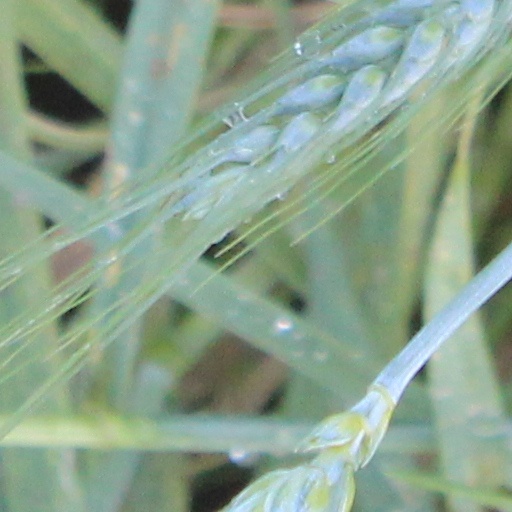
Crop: wheat